Forestry

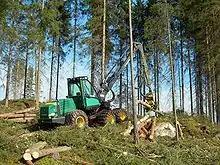
A Timberjack wheeled harvester stacking cut timber in Finland

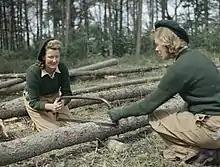
Lumberjacks cutting felled logs during World War II

Forestry is the science and craft of creating, managing, planting, using, conserving and repairing forests and woodlands for associated resources for human and environmental benefits. Forestry is practiced in plantations and natural stands. The science of forestry has elements that belong to the biological, physical, social, political and managerial sciences. Forest management plays an essential role in the creation and modification of habitats and affects ecosystem services provisioning. A practitioner of forestry is known as a "forester".